Ocean heat content

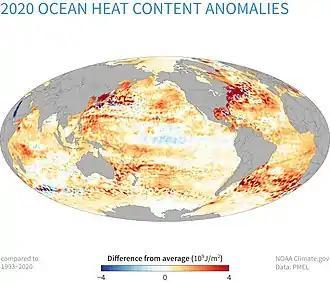
Map of the ocean heat anomaly in the upper 700 meters for year 2020 versus the 1993–2020 average. Some regions accumulated more energy than others due to transport drivers such as winds and currents.

Studies based on Argo measurements indicate that ocean surface winds, especially the subtropical trade winds in the Pacific Ocean, change ocean heat vertical distribution. This results in changes among ocean currents, and an increase of the subtropical overturning, which is also related to the El Niño and La Niña phenomenon. Depending on stochastic natural variability fluctuations, during La Niña years around 30% more heat from the upper ocean layer is transported into the deeper ocean. Furthermore, studies have shown that approximately one-third of the observed warming in the ocean is taking place in the 700–2000 meter ocean layer.